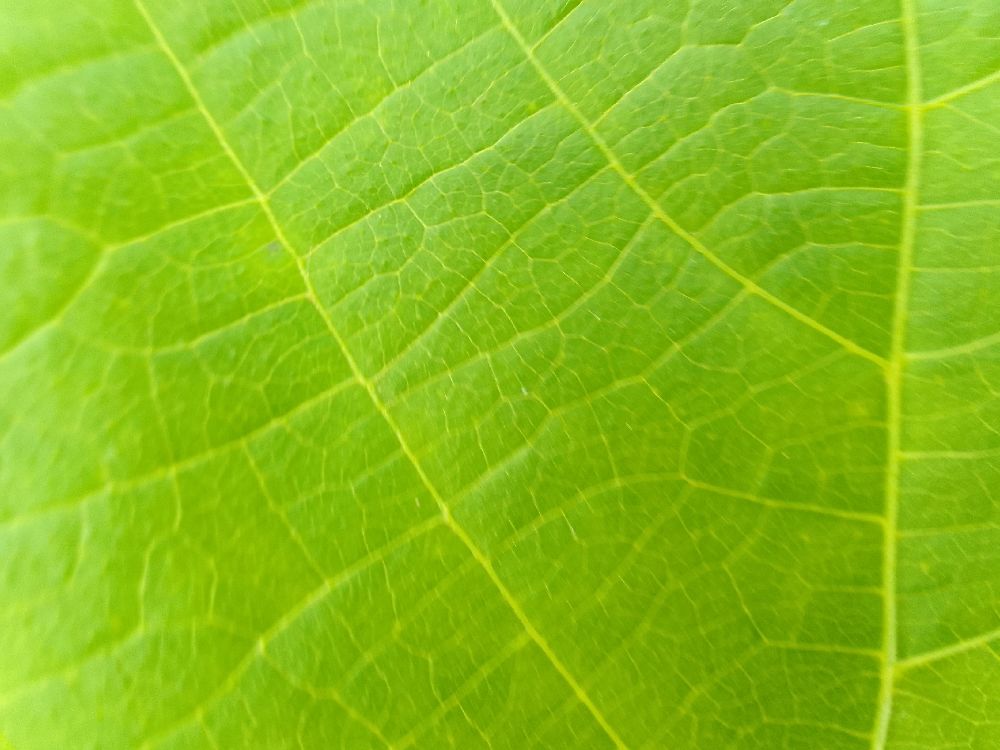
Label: healthy